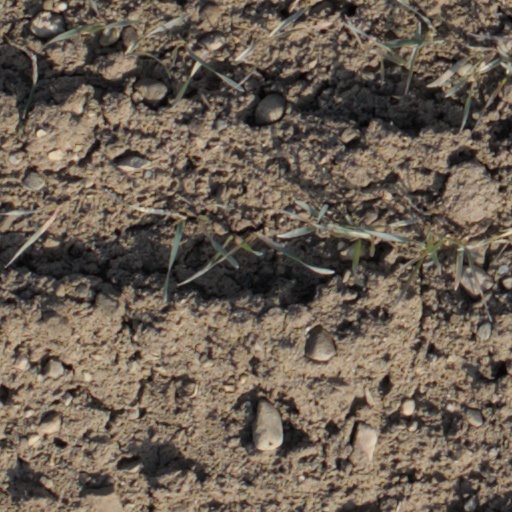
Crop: wheat